Eupeodes perplexus

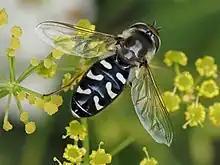
The similar species "Scavea pyrastri"

The similar "Melangyna lasiophthalma" can be distinguished from "E.perplexus" by the abdominal spots reaching the lateral margin of the abdomen, which they do not in "E. perplexum". In "Scaeva pyrastri", the third wing vein ( R4+5) has a long, moderately deep curvature, and the spots on the abdomen are more curved and slightly constricted in the middle.